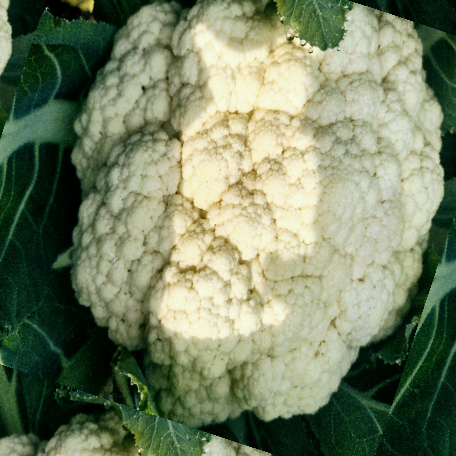
Label: Disease Free